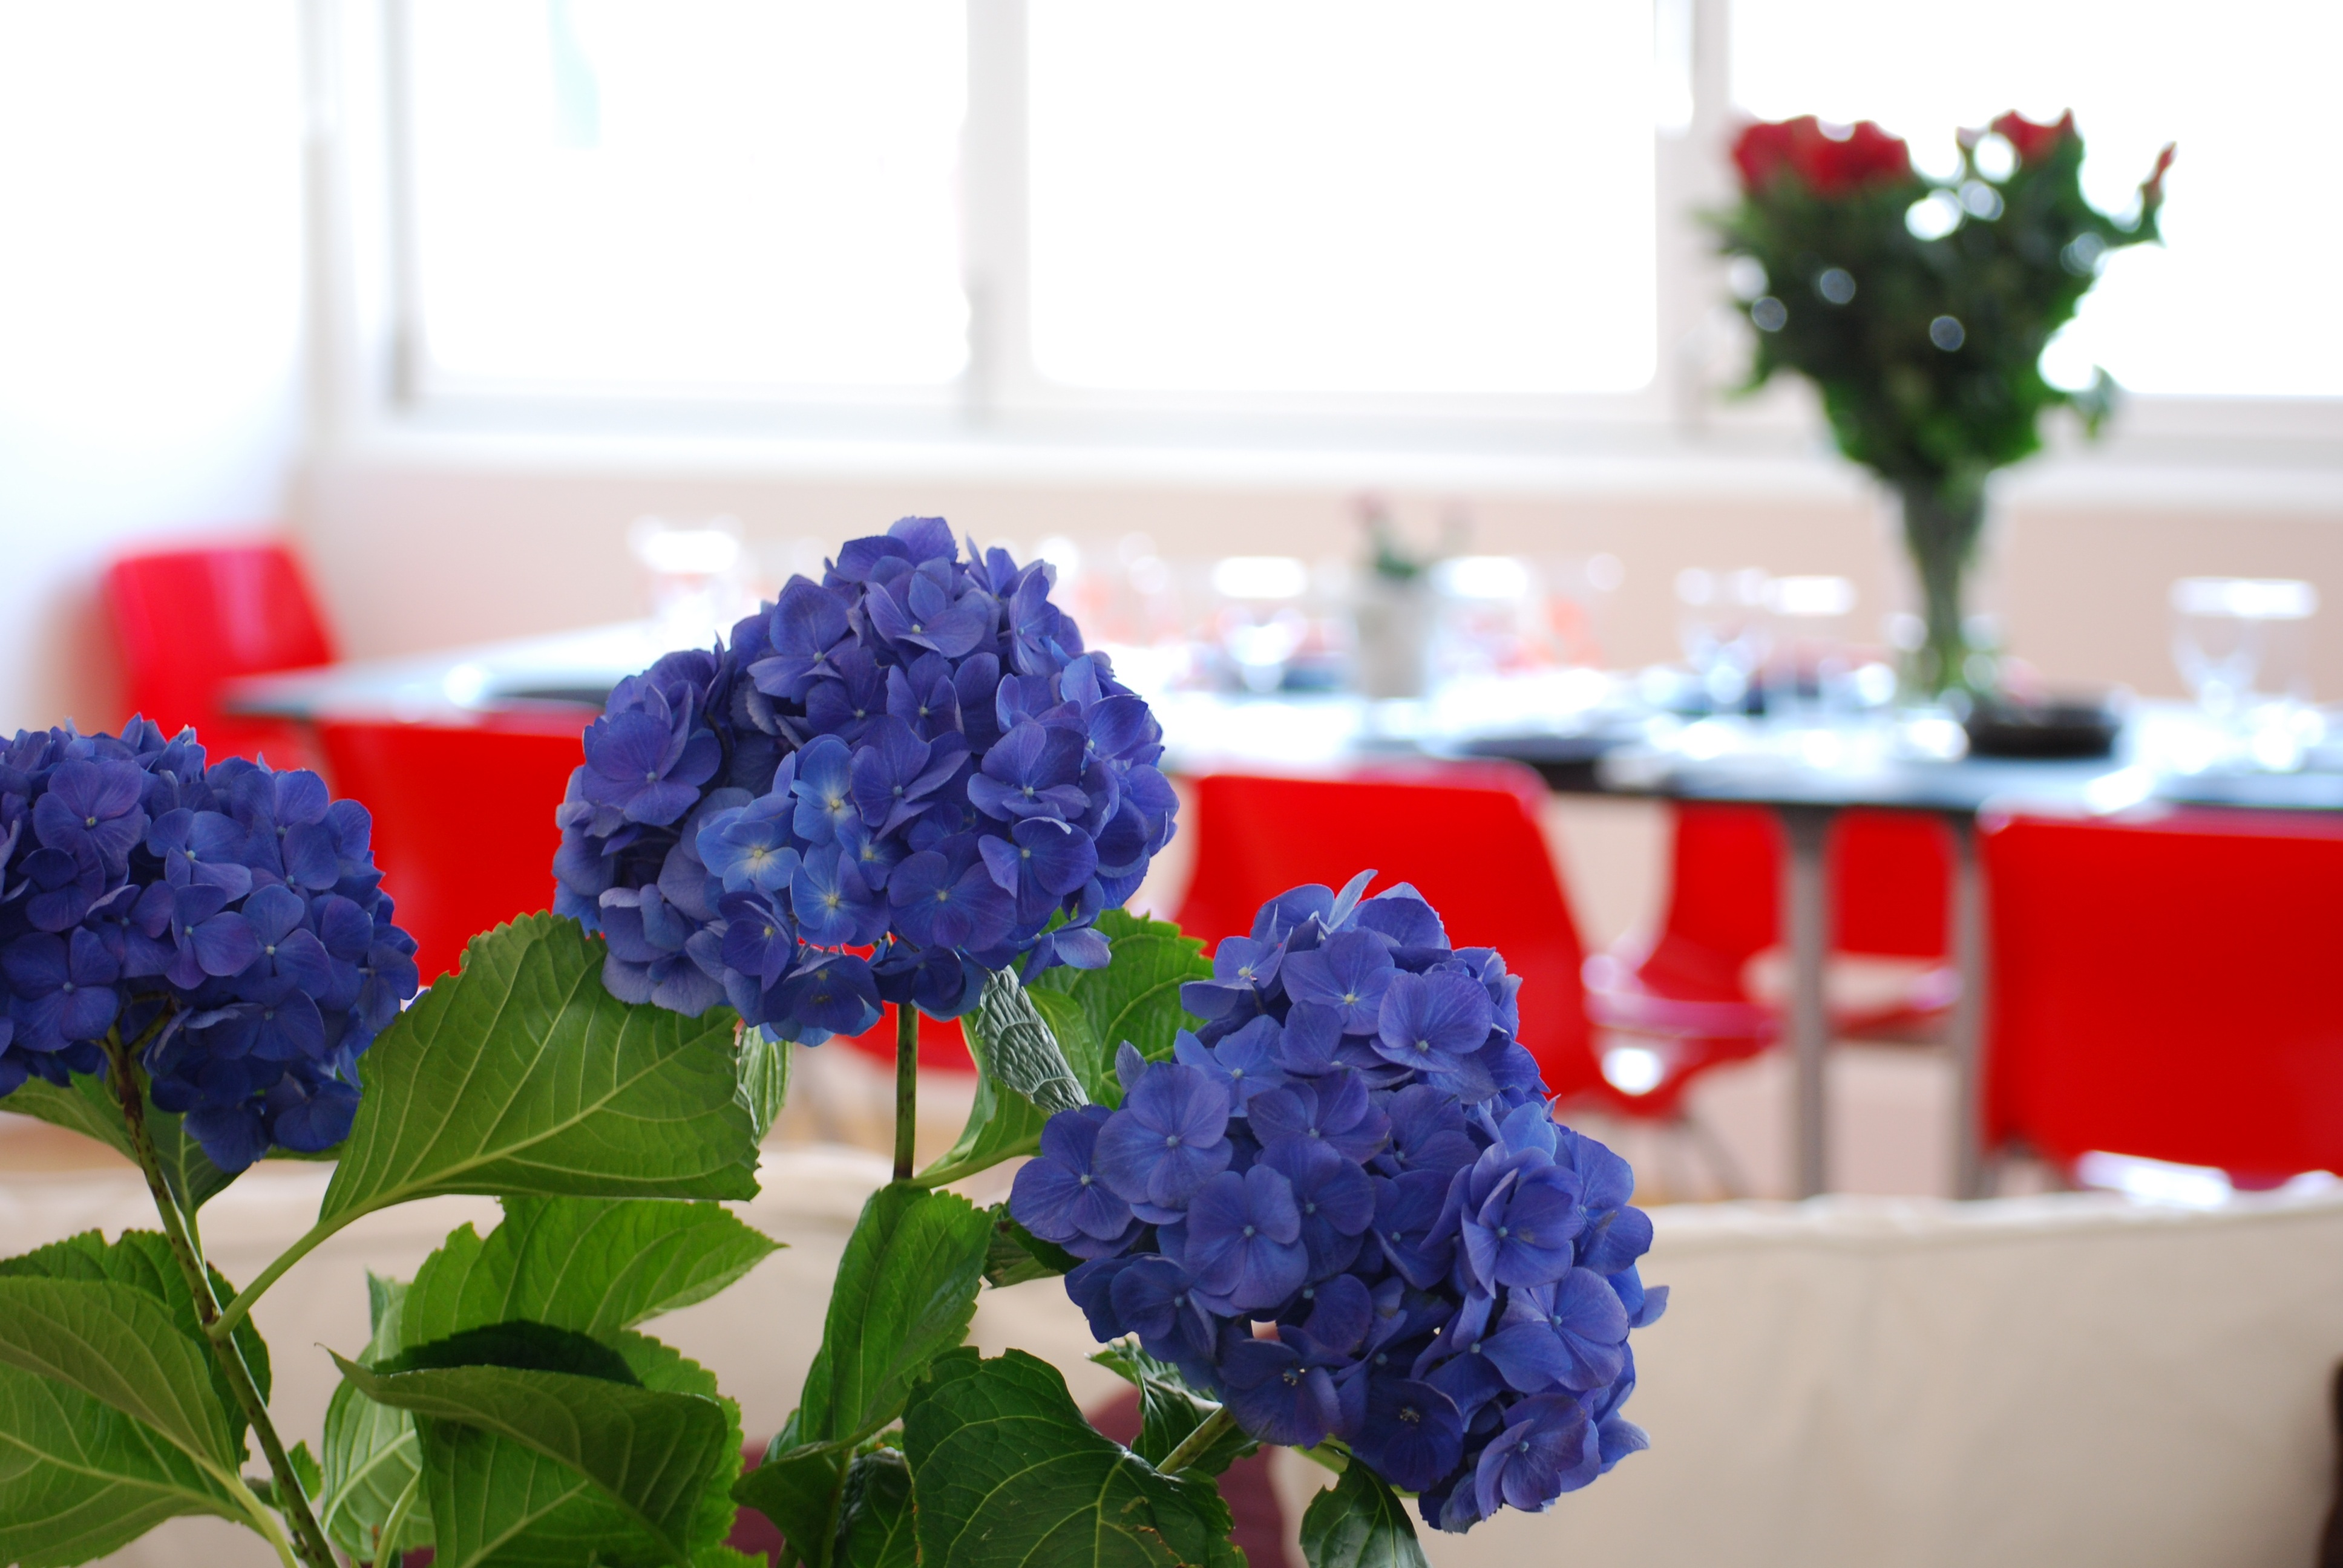
table, plant, white, flower, petal, restaurant, celebration, decoration, red, blue, wedding, lunch, hydrangea, flowers, dining, dinner, party, banquet, birthday, floristry, setting, retirement, flowering plant, flower bouquet, hydrangeaceae, floral design, cornales, land plant, flower arranging